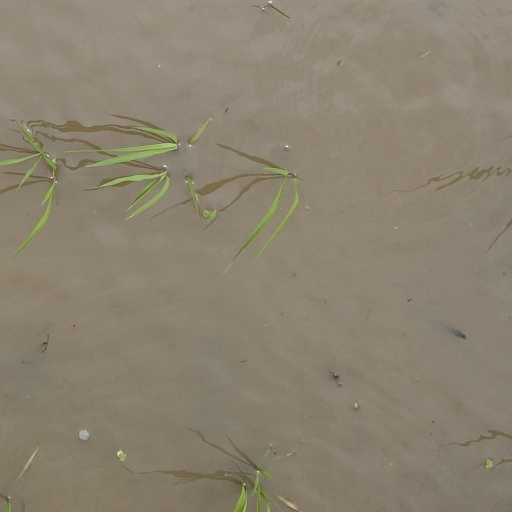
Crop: rice